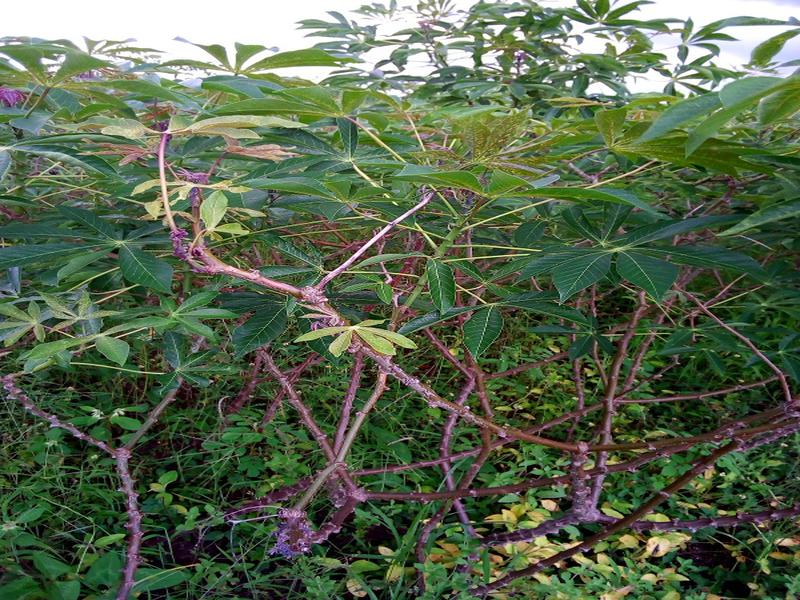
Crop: cassava
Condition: healthy